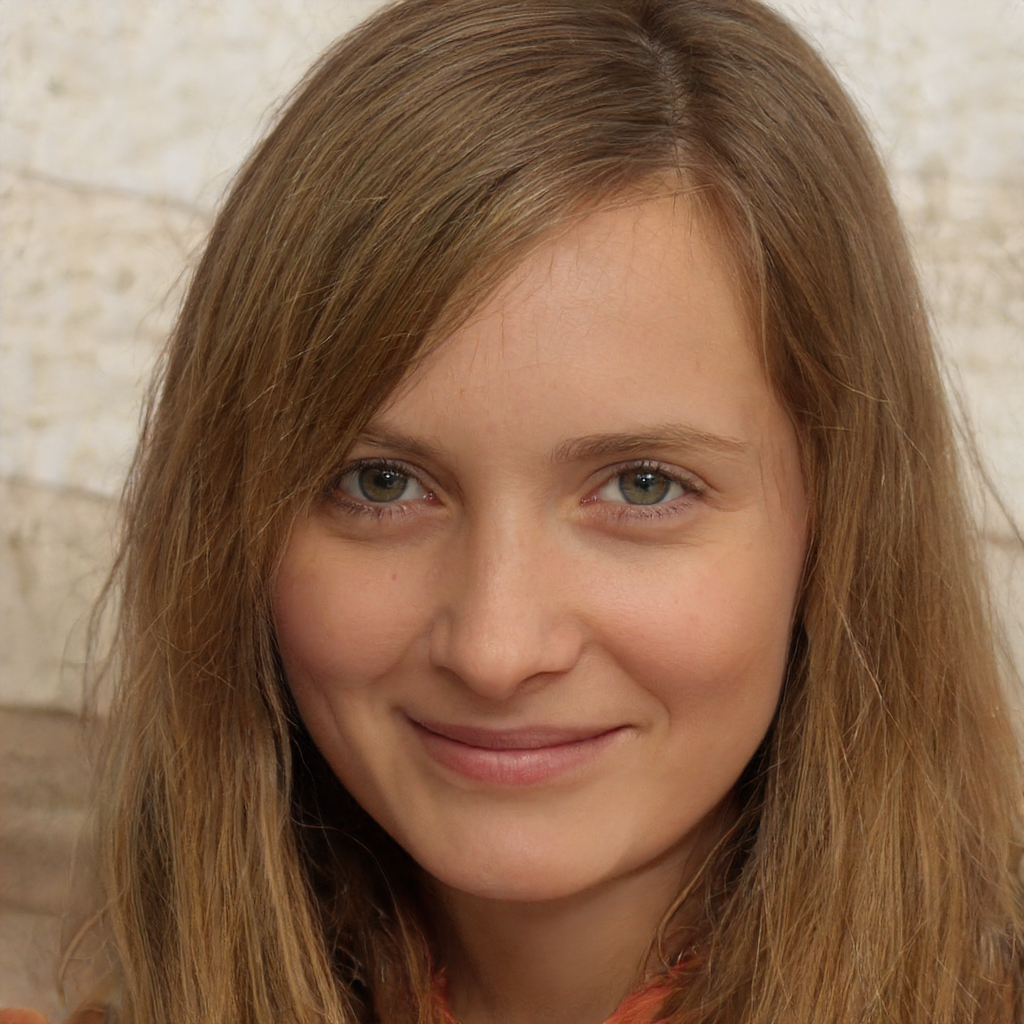
Gender: Female